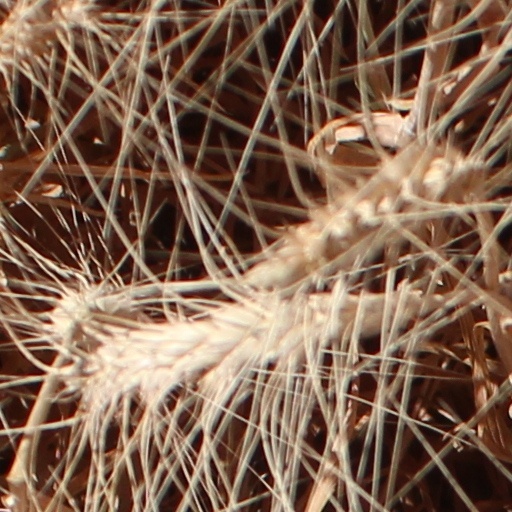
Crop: wheat